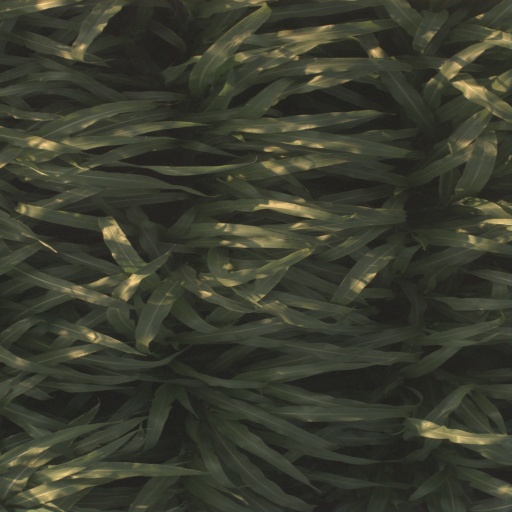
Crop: sorghum